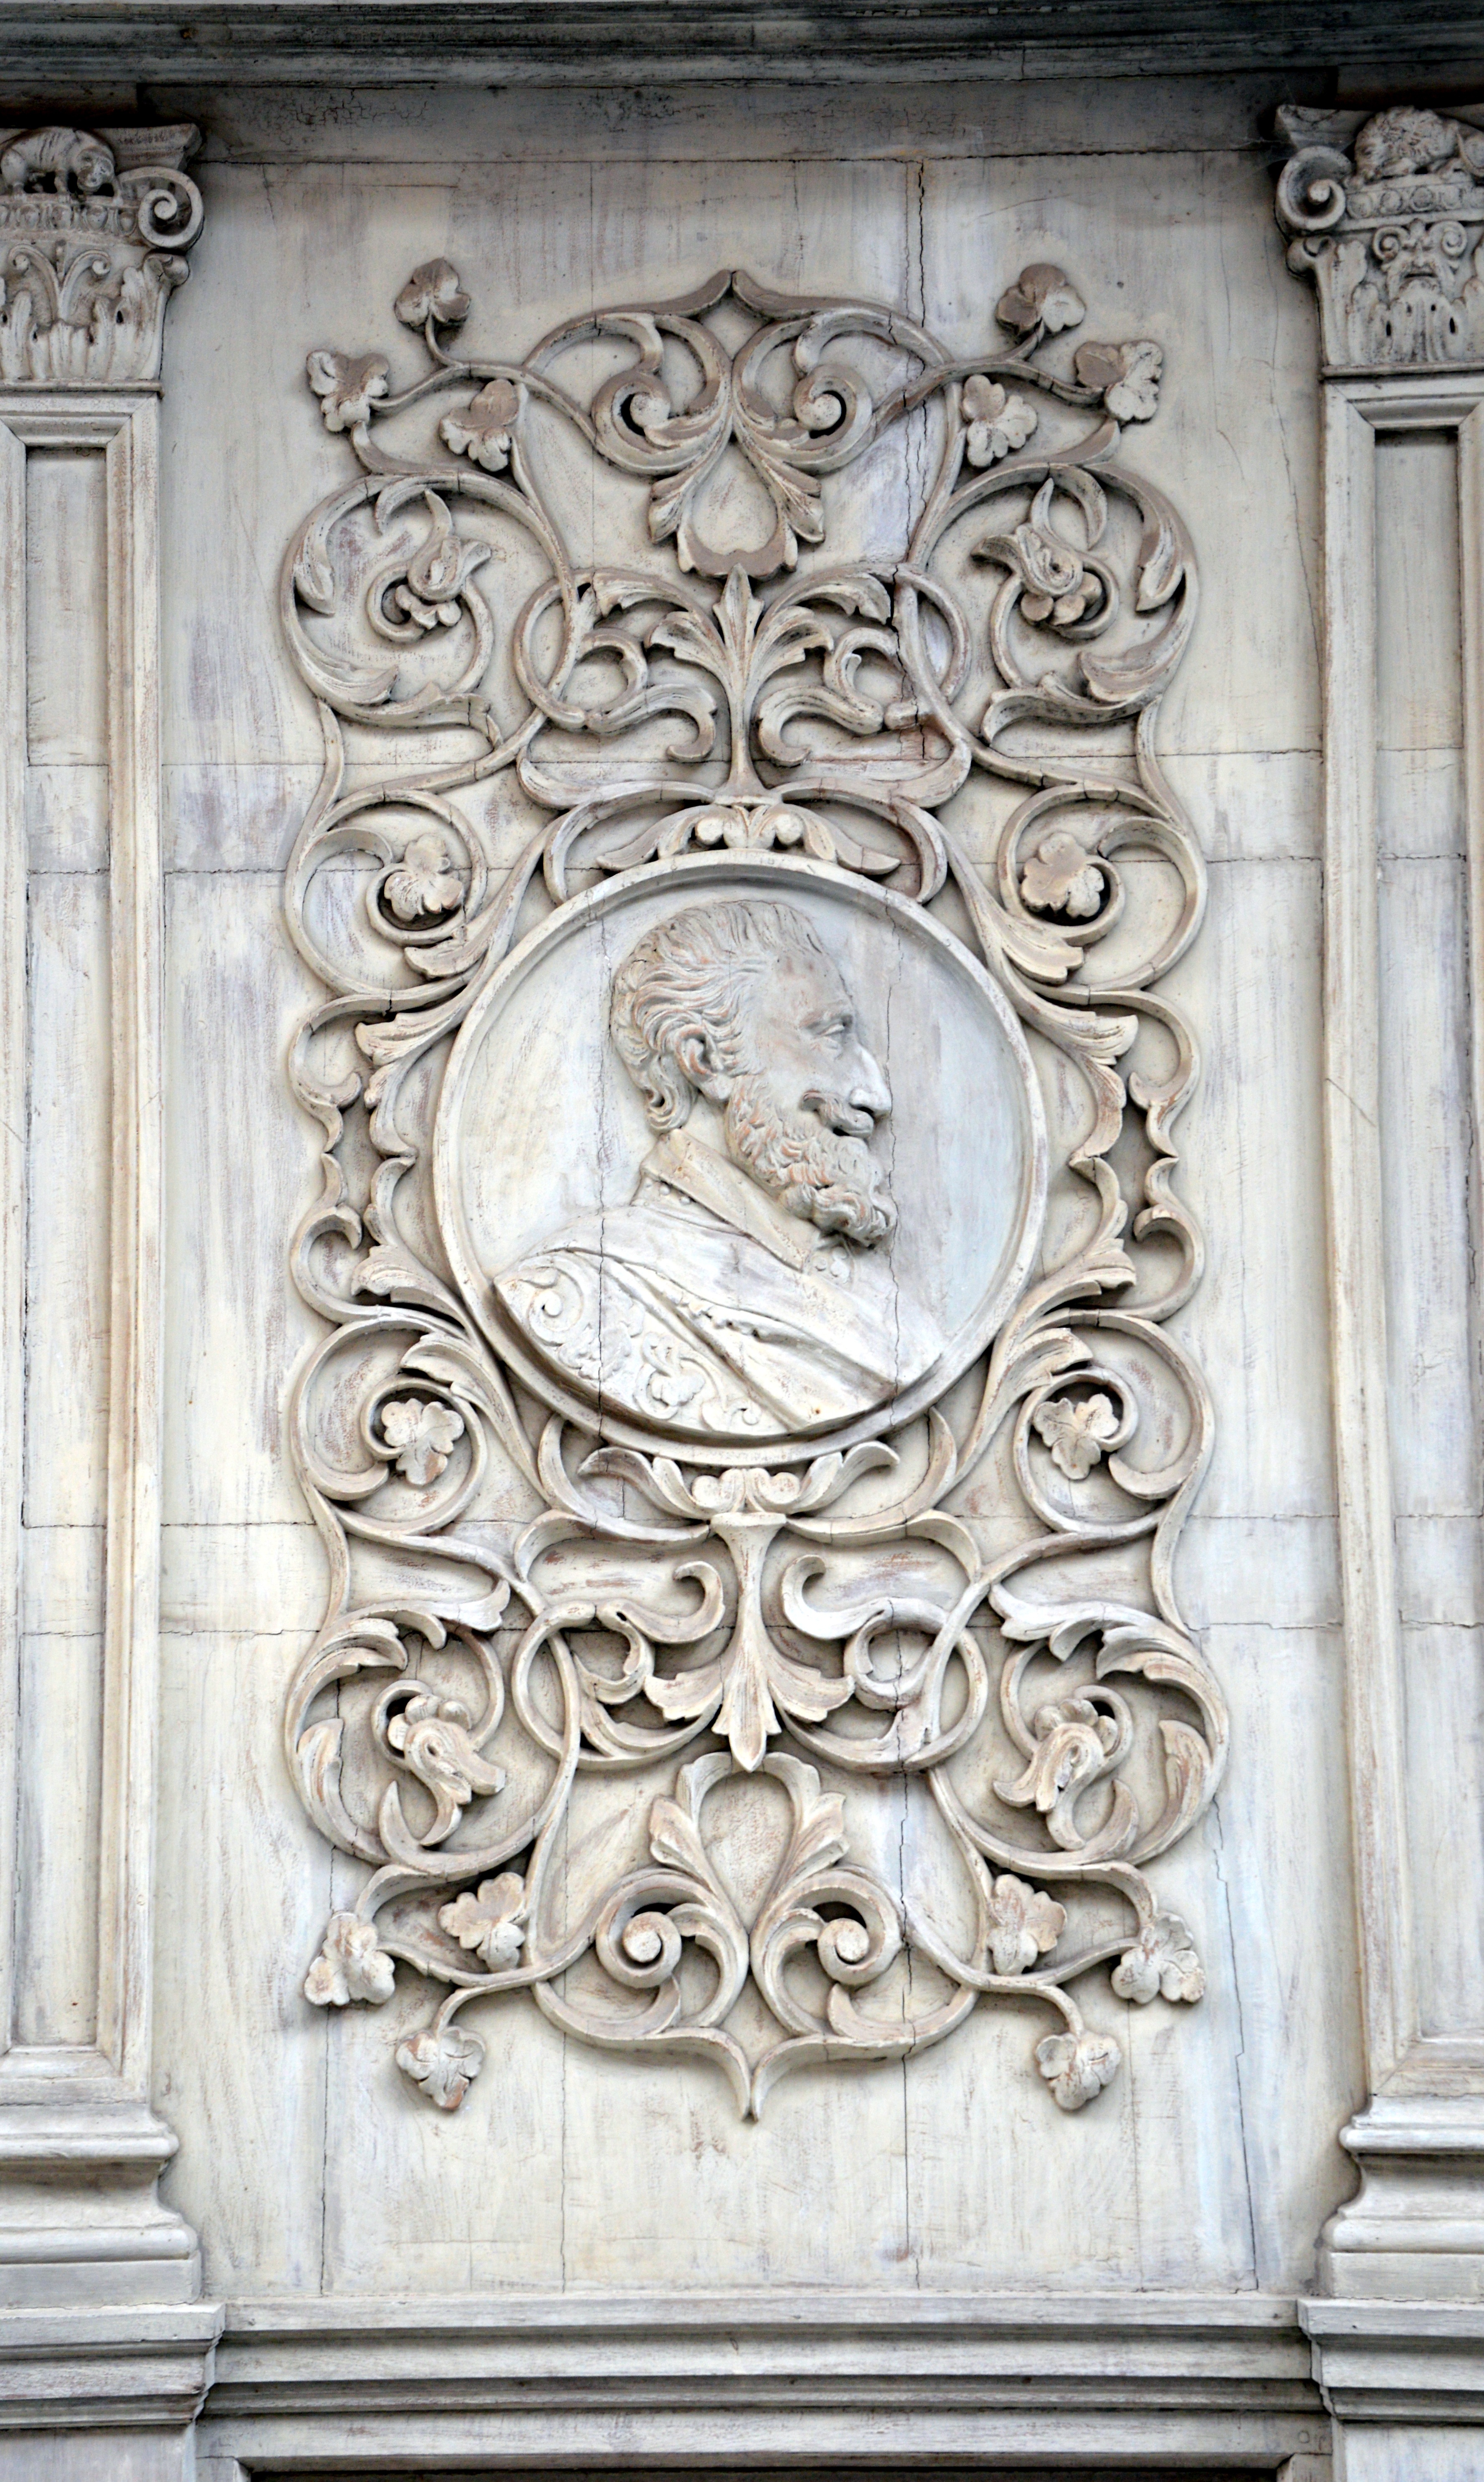
structure, wood, window, monument, statue, arch, facade, cathedral, door, sculpture, art, carving, relief, stone carving, ancient history, rodez